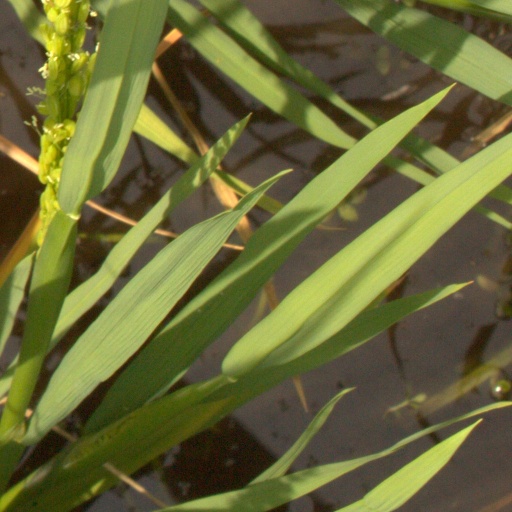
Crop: rice